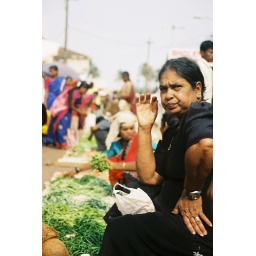
a woman selling greens in a market in a small town where we waited for a bus